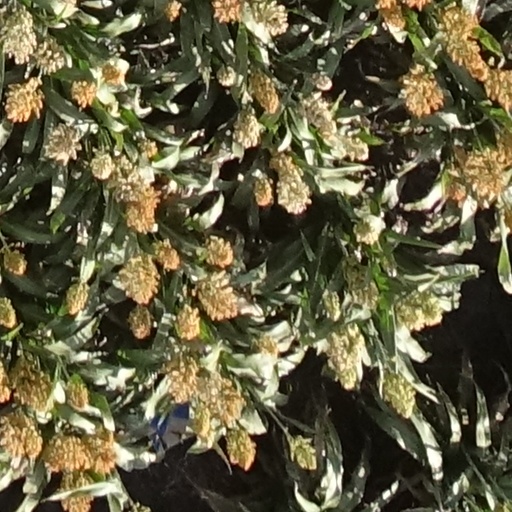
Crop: sorghum